Philadelphia-Montgomery Christian Academy

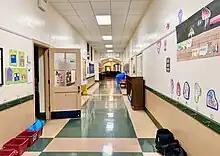
A Phil-Mont school hallway

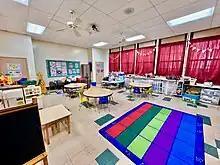
An early childhood classroom at Phil-Mont

In 1939, Dr. Cornelius Van Til gave a series of lectures at Calvary Pres. in Willow Grove, regarding the responsibility of Christian parents to train their children apart from the state schools. He was instrumental in leading a small group of families to start the Christian School Society of Willow Grove. Regarding the school's mission, Van Til wrote in the "Presbyterian Guardian", "First of all, the instruction will be based entirely upon the assumption that the Christian religion is true. There will be prayer in this school, and Bible reading and catechism study.”